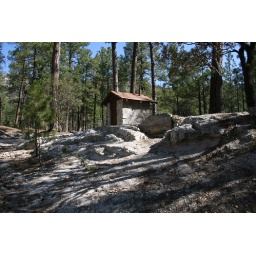
Rose canyon campground... outhouse, vault toliets, and water that is close by but not at each site.